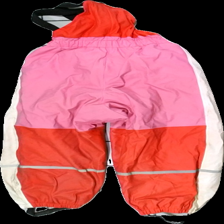
View: back
Type: Outerwear
Category: Children
Brand: Not in the list
Brand text on label: Tuffer
Colors: Multicolor, Red, White, Pink
Material: 80% polyester, 20% elestane
Cut: Regular
Size: 110
Season: Autumn
Stains: Major
Holes: Major
Price range: <50
Recommended usage: Export